Illegal Entry (film)

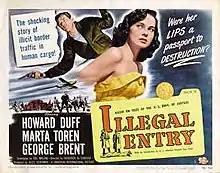
Film poster

Illegal Entry is a 1949 American film noir crime film directed by Frederick De Cordova and starring Howard Duff, Märta Torén and George Brent. The film and its treatment of illegal entry and unlawful residence in the United States is introduced by Watson B. Miller, the commissioner of the Immigration and Naturalization Service under President Harry S. Truman.